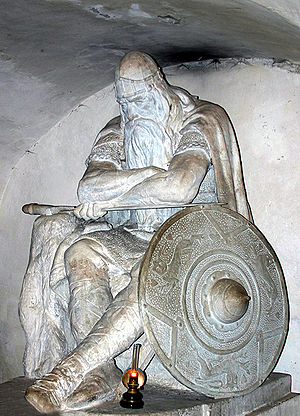
Kronborg / Kulturel betydning / Holger Danske
Statuen af Holger Danske i kasematterne
Kronborg er et slot og fæstningsanlæg i Helsingør. Slottet er et af Nordeuropas mest betydningsfulde renæssanceslotte og blev i år 2000 medtaget på UNESCOs Verdensarvsliste.